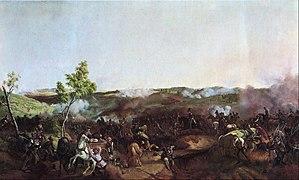
La bataille de Valoutina Gora, également appelée bataille de Loubino par les Russes, se déroule le 19 août 1812 à Valoutina Gora, lors de l'invasion de la Russie par les Français. Elle oppose les troupes françaises du maréchal Michel Ney à l'arrière-garde russe du général Michel Barclay de Tolly, deux jours après la bataille de Smolensk. Pendant les combats qui ont lieu sur la rive nord du fleuve Dniepr, les forces russes en retraite sur la route de Moscou sont attaquées frontalement par le corps du maréchal Ney. La situation est extrêmement délicate pour Barclay de Tolly dont les effectifs, en partie dispersés dans une zone boisée et marécageuse, risquent à tout moment d'être coupés et anéantis.